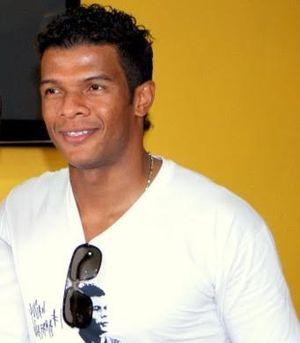
Julián Viáfara, né le 19 mai 1978 à Cali, est un footballeur colombien, qui évolue au poste de gardien de but. Il évolue, au cours de sa carrière à l'Independiente Medellin, à l'América de Cali, à l'Atlético Paranaense et à Vitoria ainsi qu'en équipe de Colombie.